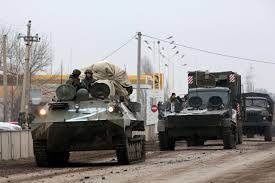
Label: MT_LB